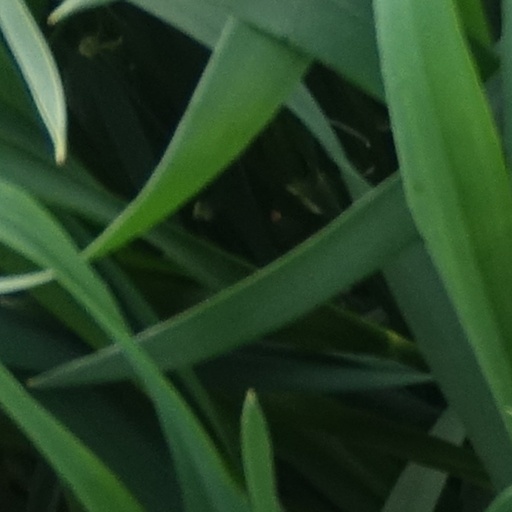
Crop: wheat